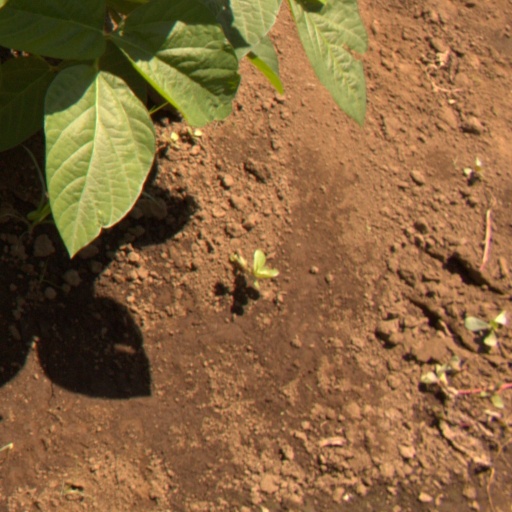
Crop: soybean